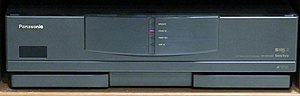
Panasonic
Panasonic er en japansk producent af elektroniske produkter, så som fjernsyn, mobiltelefoni, stereoanlæg og varmepumper. Panasonic er et varemærke under Matsushita Electric Industrial Co Ltd. of Japan, et af verdens største producenter af forbrugerelektronik. Sidstnævnte ejer også Technics, producent af lydudstyr.